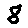
Label: 8